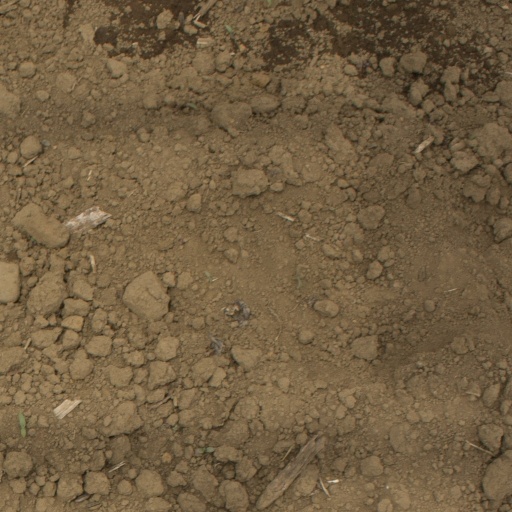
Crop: Jerusalem artichoke